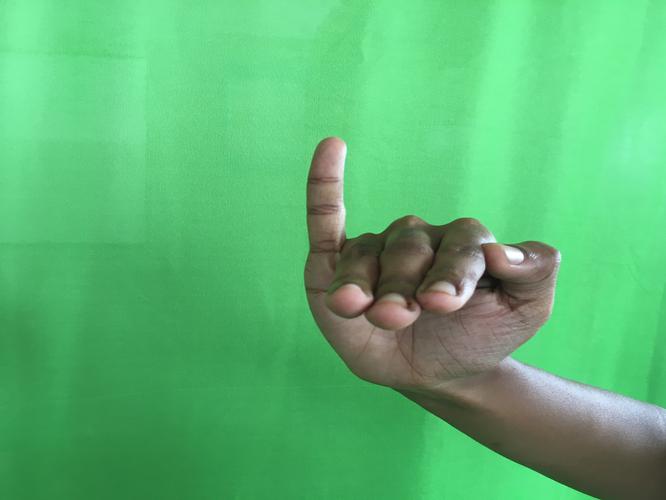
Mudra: Hamsapaksha
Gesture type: double_hand